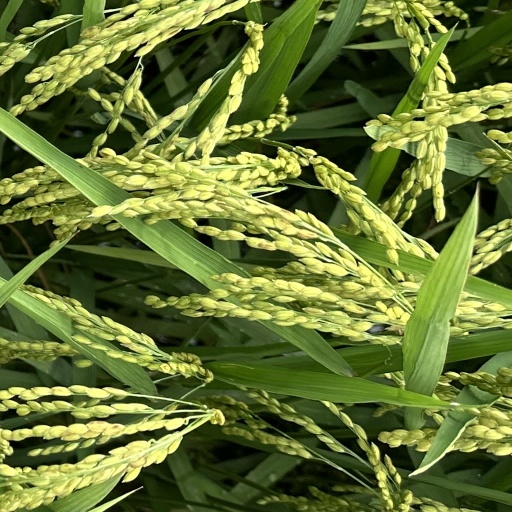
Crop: rice